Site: brandenburg
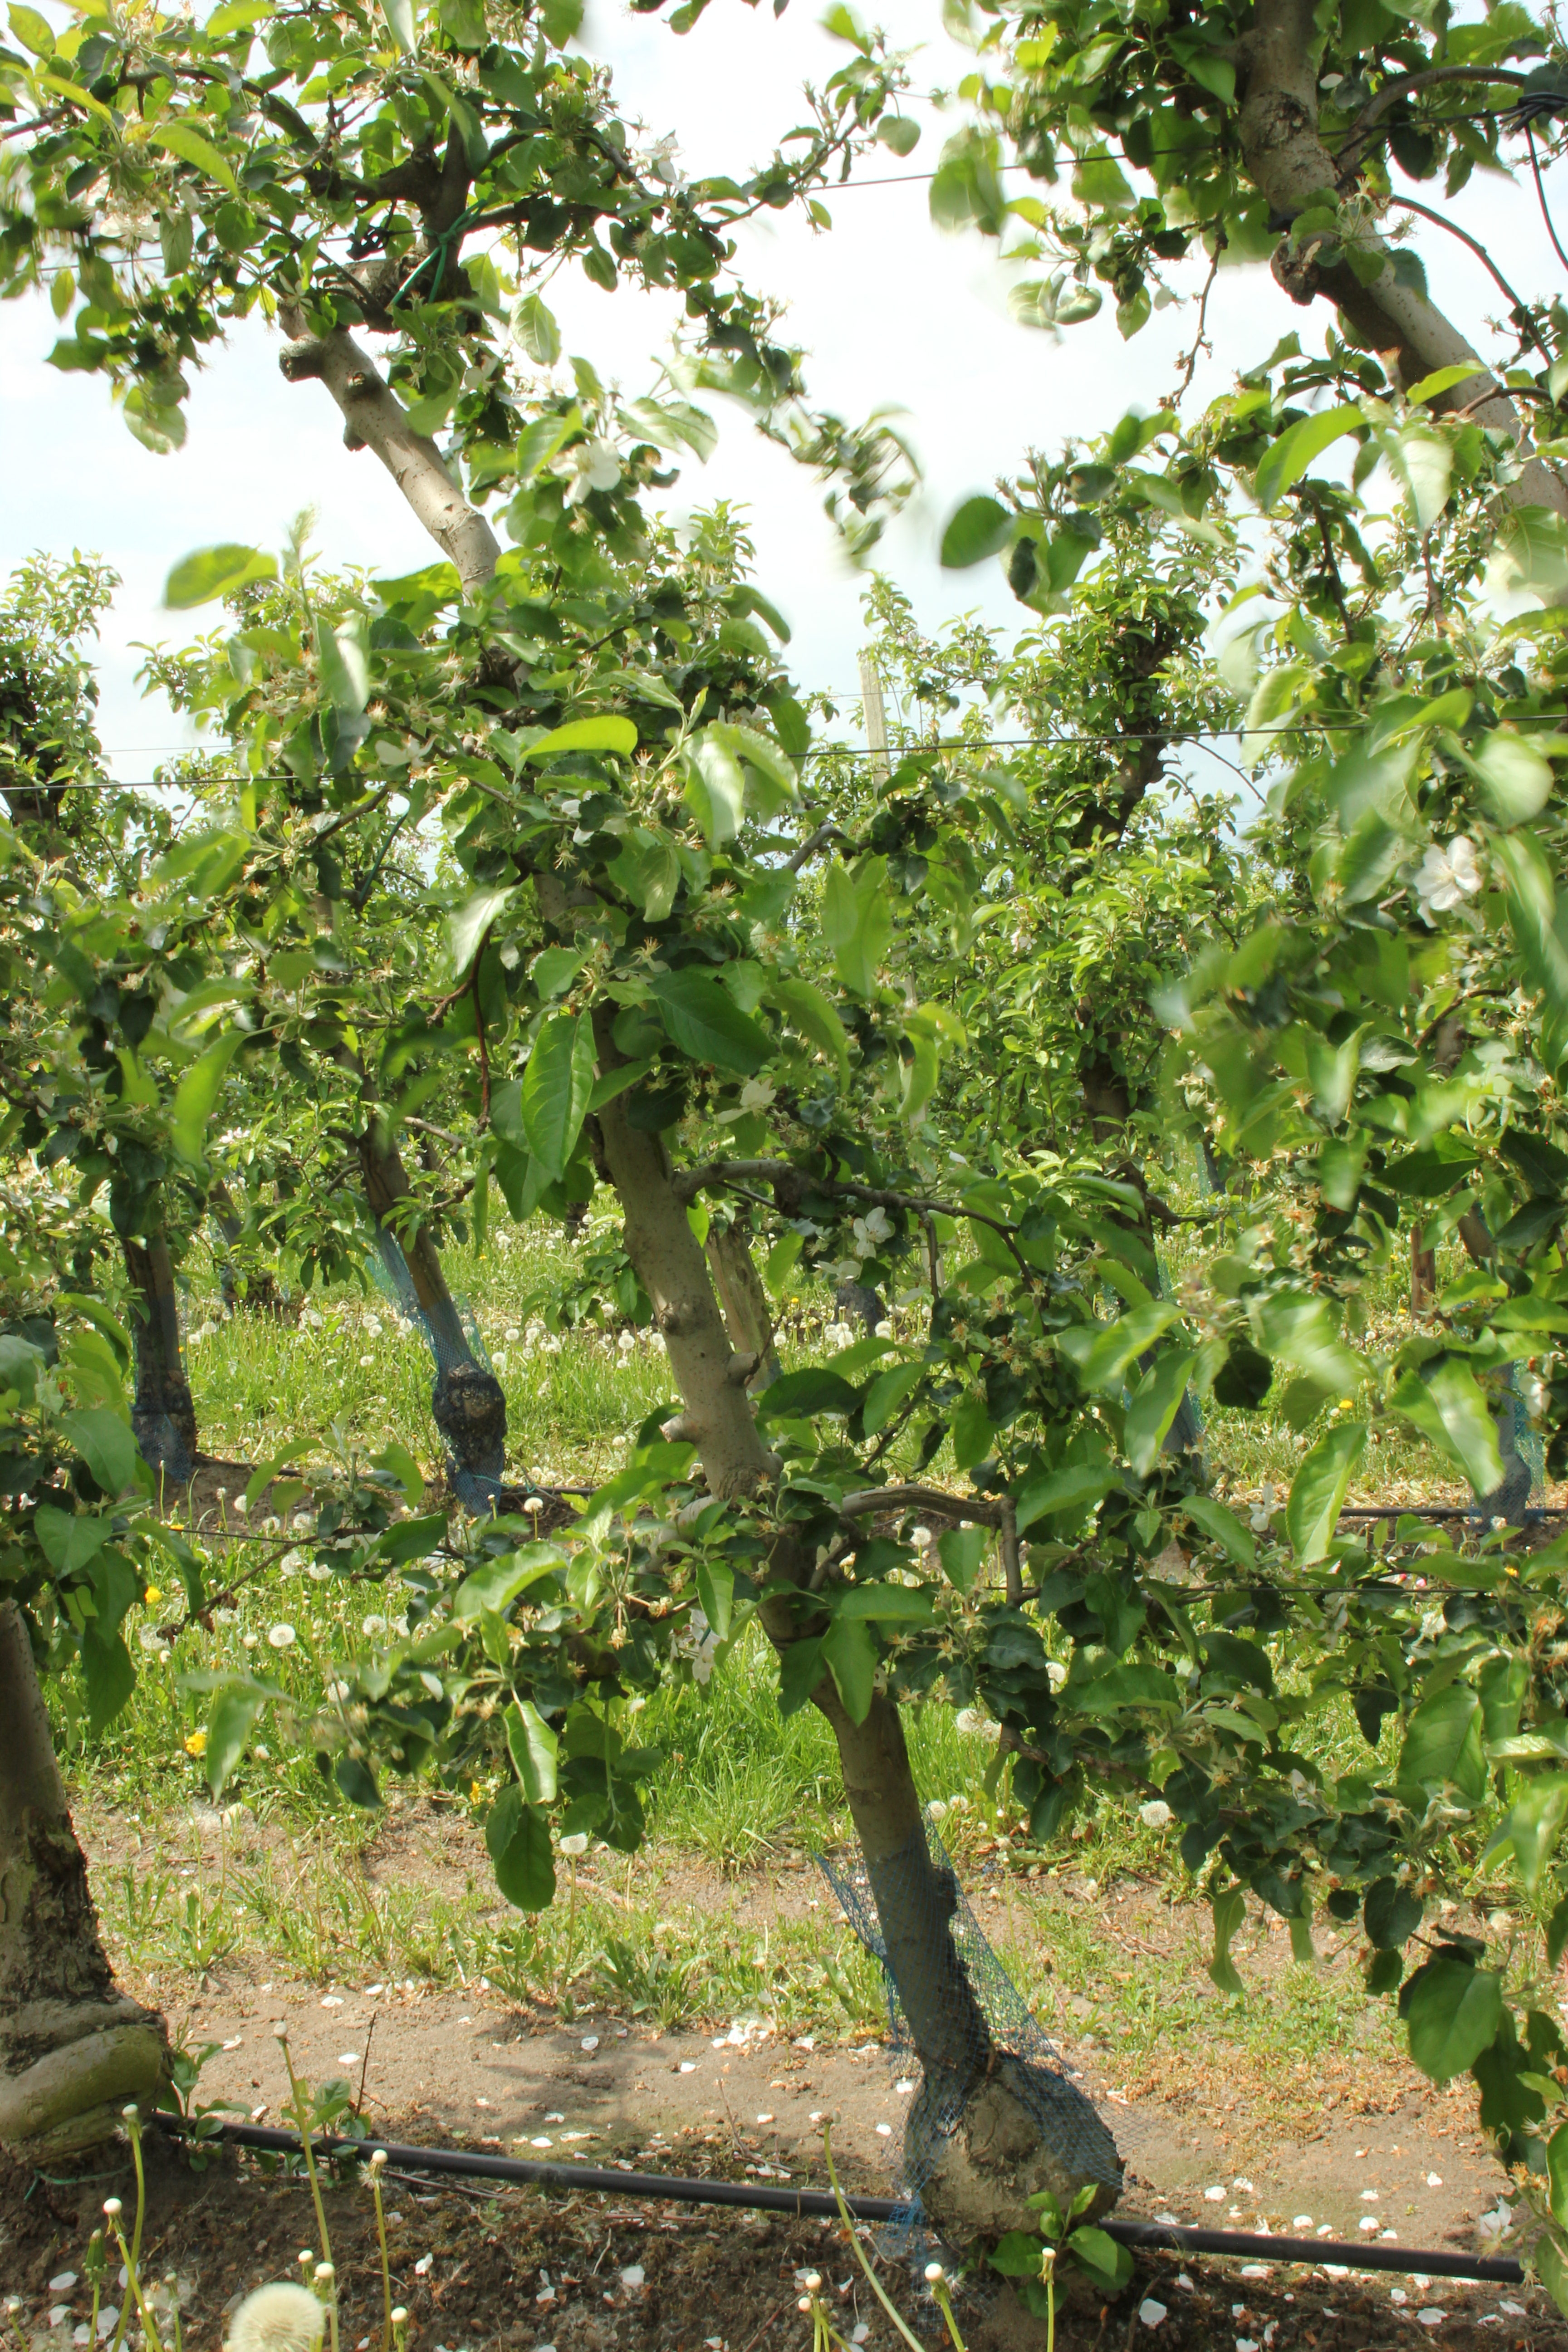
Growth stage (BBCH 67): Flowering